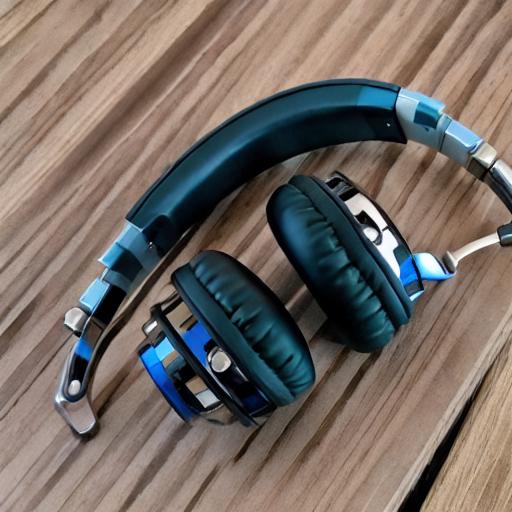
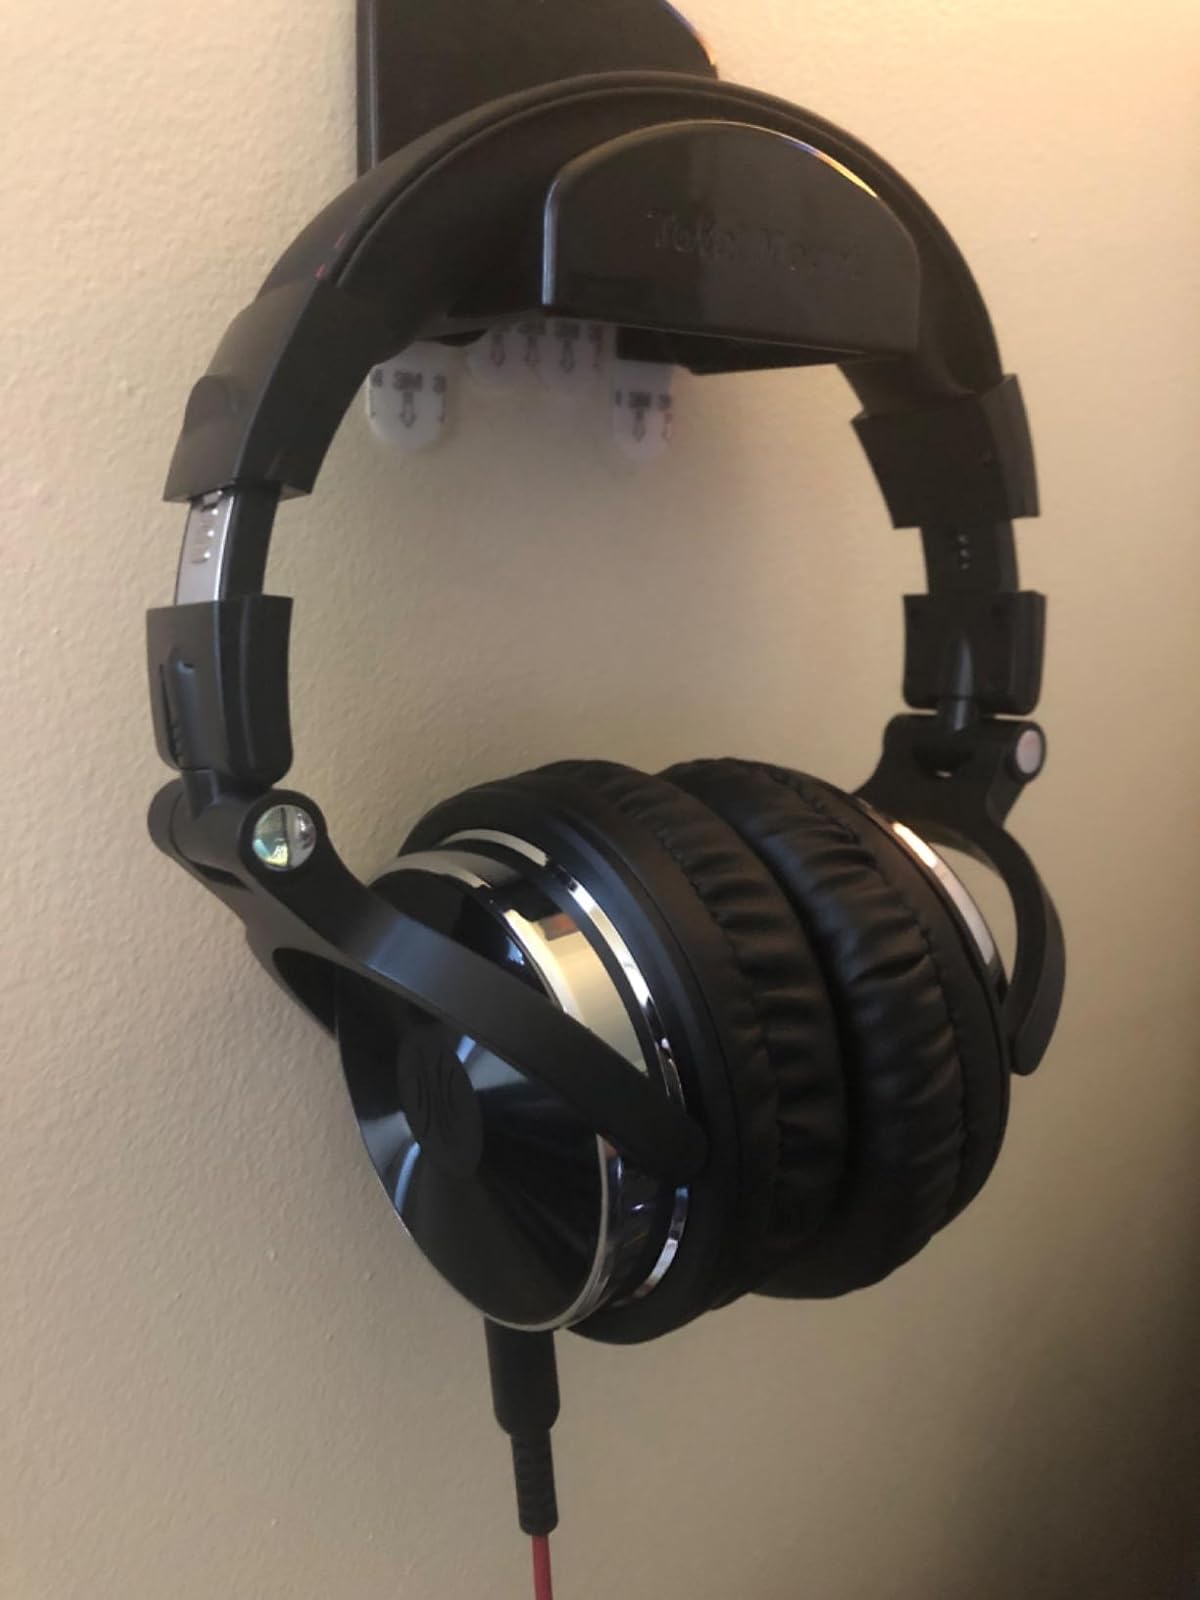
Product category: headphones
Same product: no